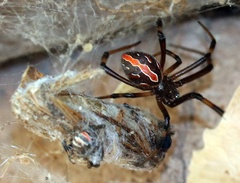
Species: Lactrodectus_hesperus